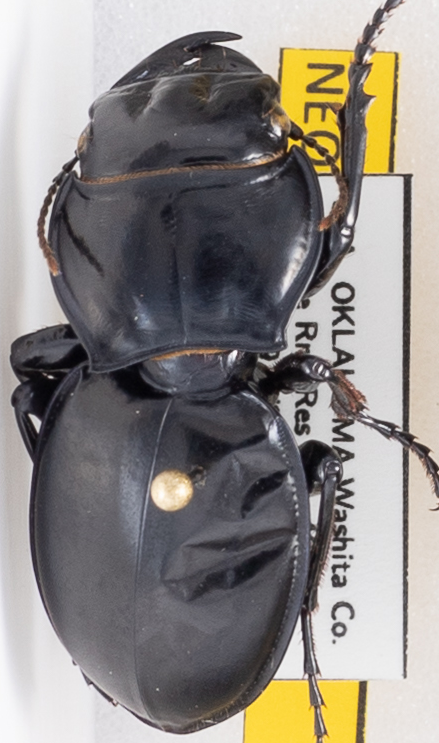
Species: Pasimachus californicus
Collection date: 2021-08-11
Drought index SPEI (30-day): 1.382
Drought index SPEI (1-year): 0.47
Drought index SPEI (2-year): -0.146